North Lincolnshire

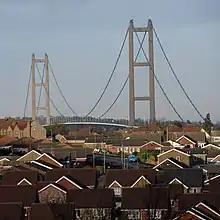
Barton upon Humber, one of the towns of North Lincolnshire and also near the Humber Bridge which connects the town and Lincolnshire to Hessle and Kingston upon Hull in the East Riding of Yorkshire.

It is home to the Haxey Hood, a traditional event which takes place in Haxey on 6 January, a large football scrum where a leather tube (the "hood") is pushed to one of four pubs, where it remains until next year's game.